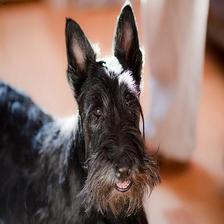
Species: dog
Breed: scottish terrier